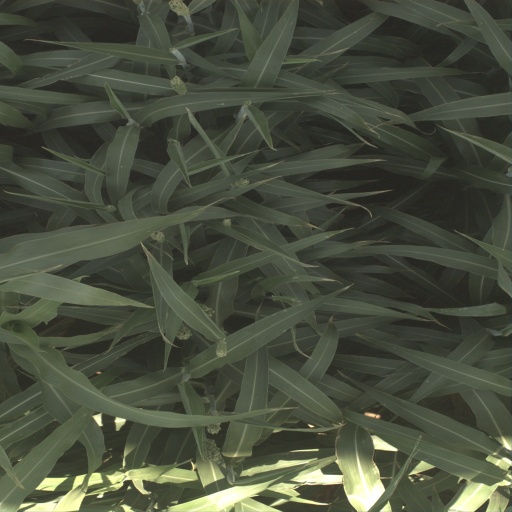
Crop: sorghum